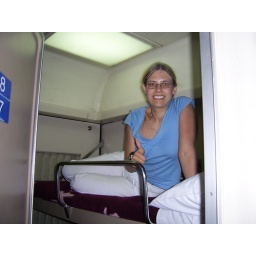
Lyn in bunk bed on train